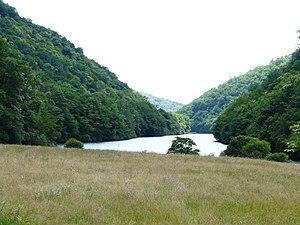
La Dordogne (retenue du barrage d'Argentat) vue depuis Glény, Servières-le-Château, Corrèze, France.
Servières-le-Château est une commune française située dans le département de la Corrèze, en région Nouvelle-Aquitaine.